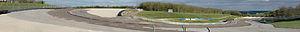
Circuit de Dijon Prenois
Le circuit de Dijon-Prenois est un circuit français de sport mécanique situé à Prenois, près de Dijon, dans le département de la Côte-d'Or en région Bourgogne-Franche-Comté.